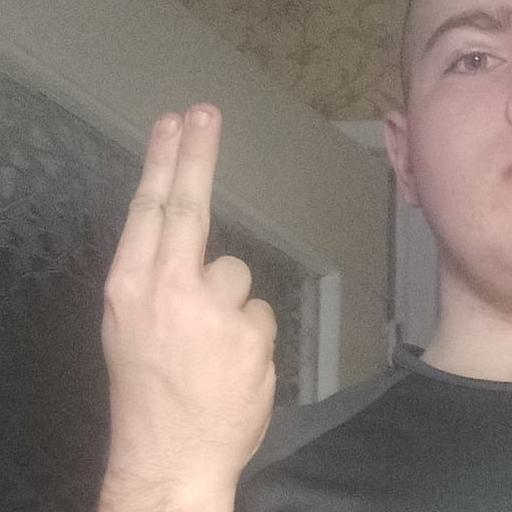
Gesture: two_up_inverted